Music and emotion

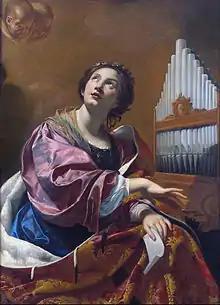
Simon Vouet, "Saint Cecilia",

Research into music and emotion seeks to understand the psychological relationship between human affect and music. The field, a branch of music psychology, covers numerous areas of study, including the nature of emotional reactions to music, how characteristics of the listener may determine which emotions are felt, and which components of a musical composition or performance may elicit certain reactions.